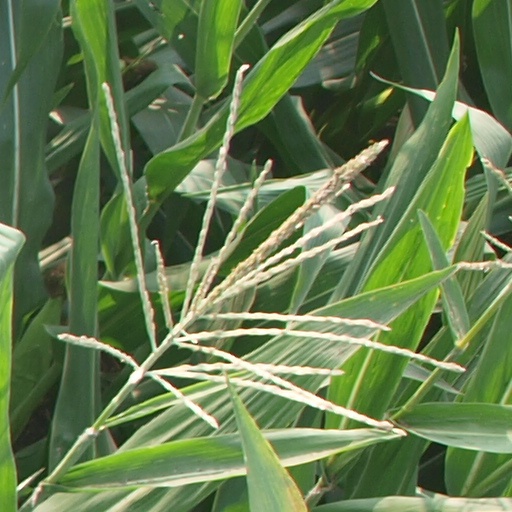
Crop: maize; corn